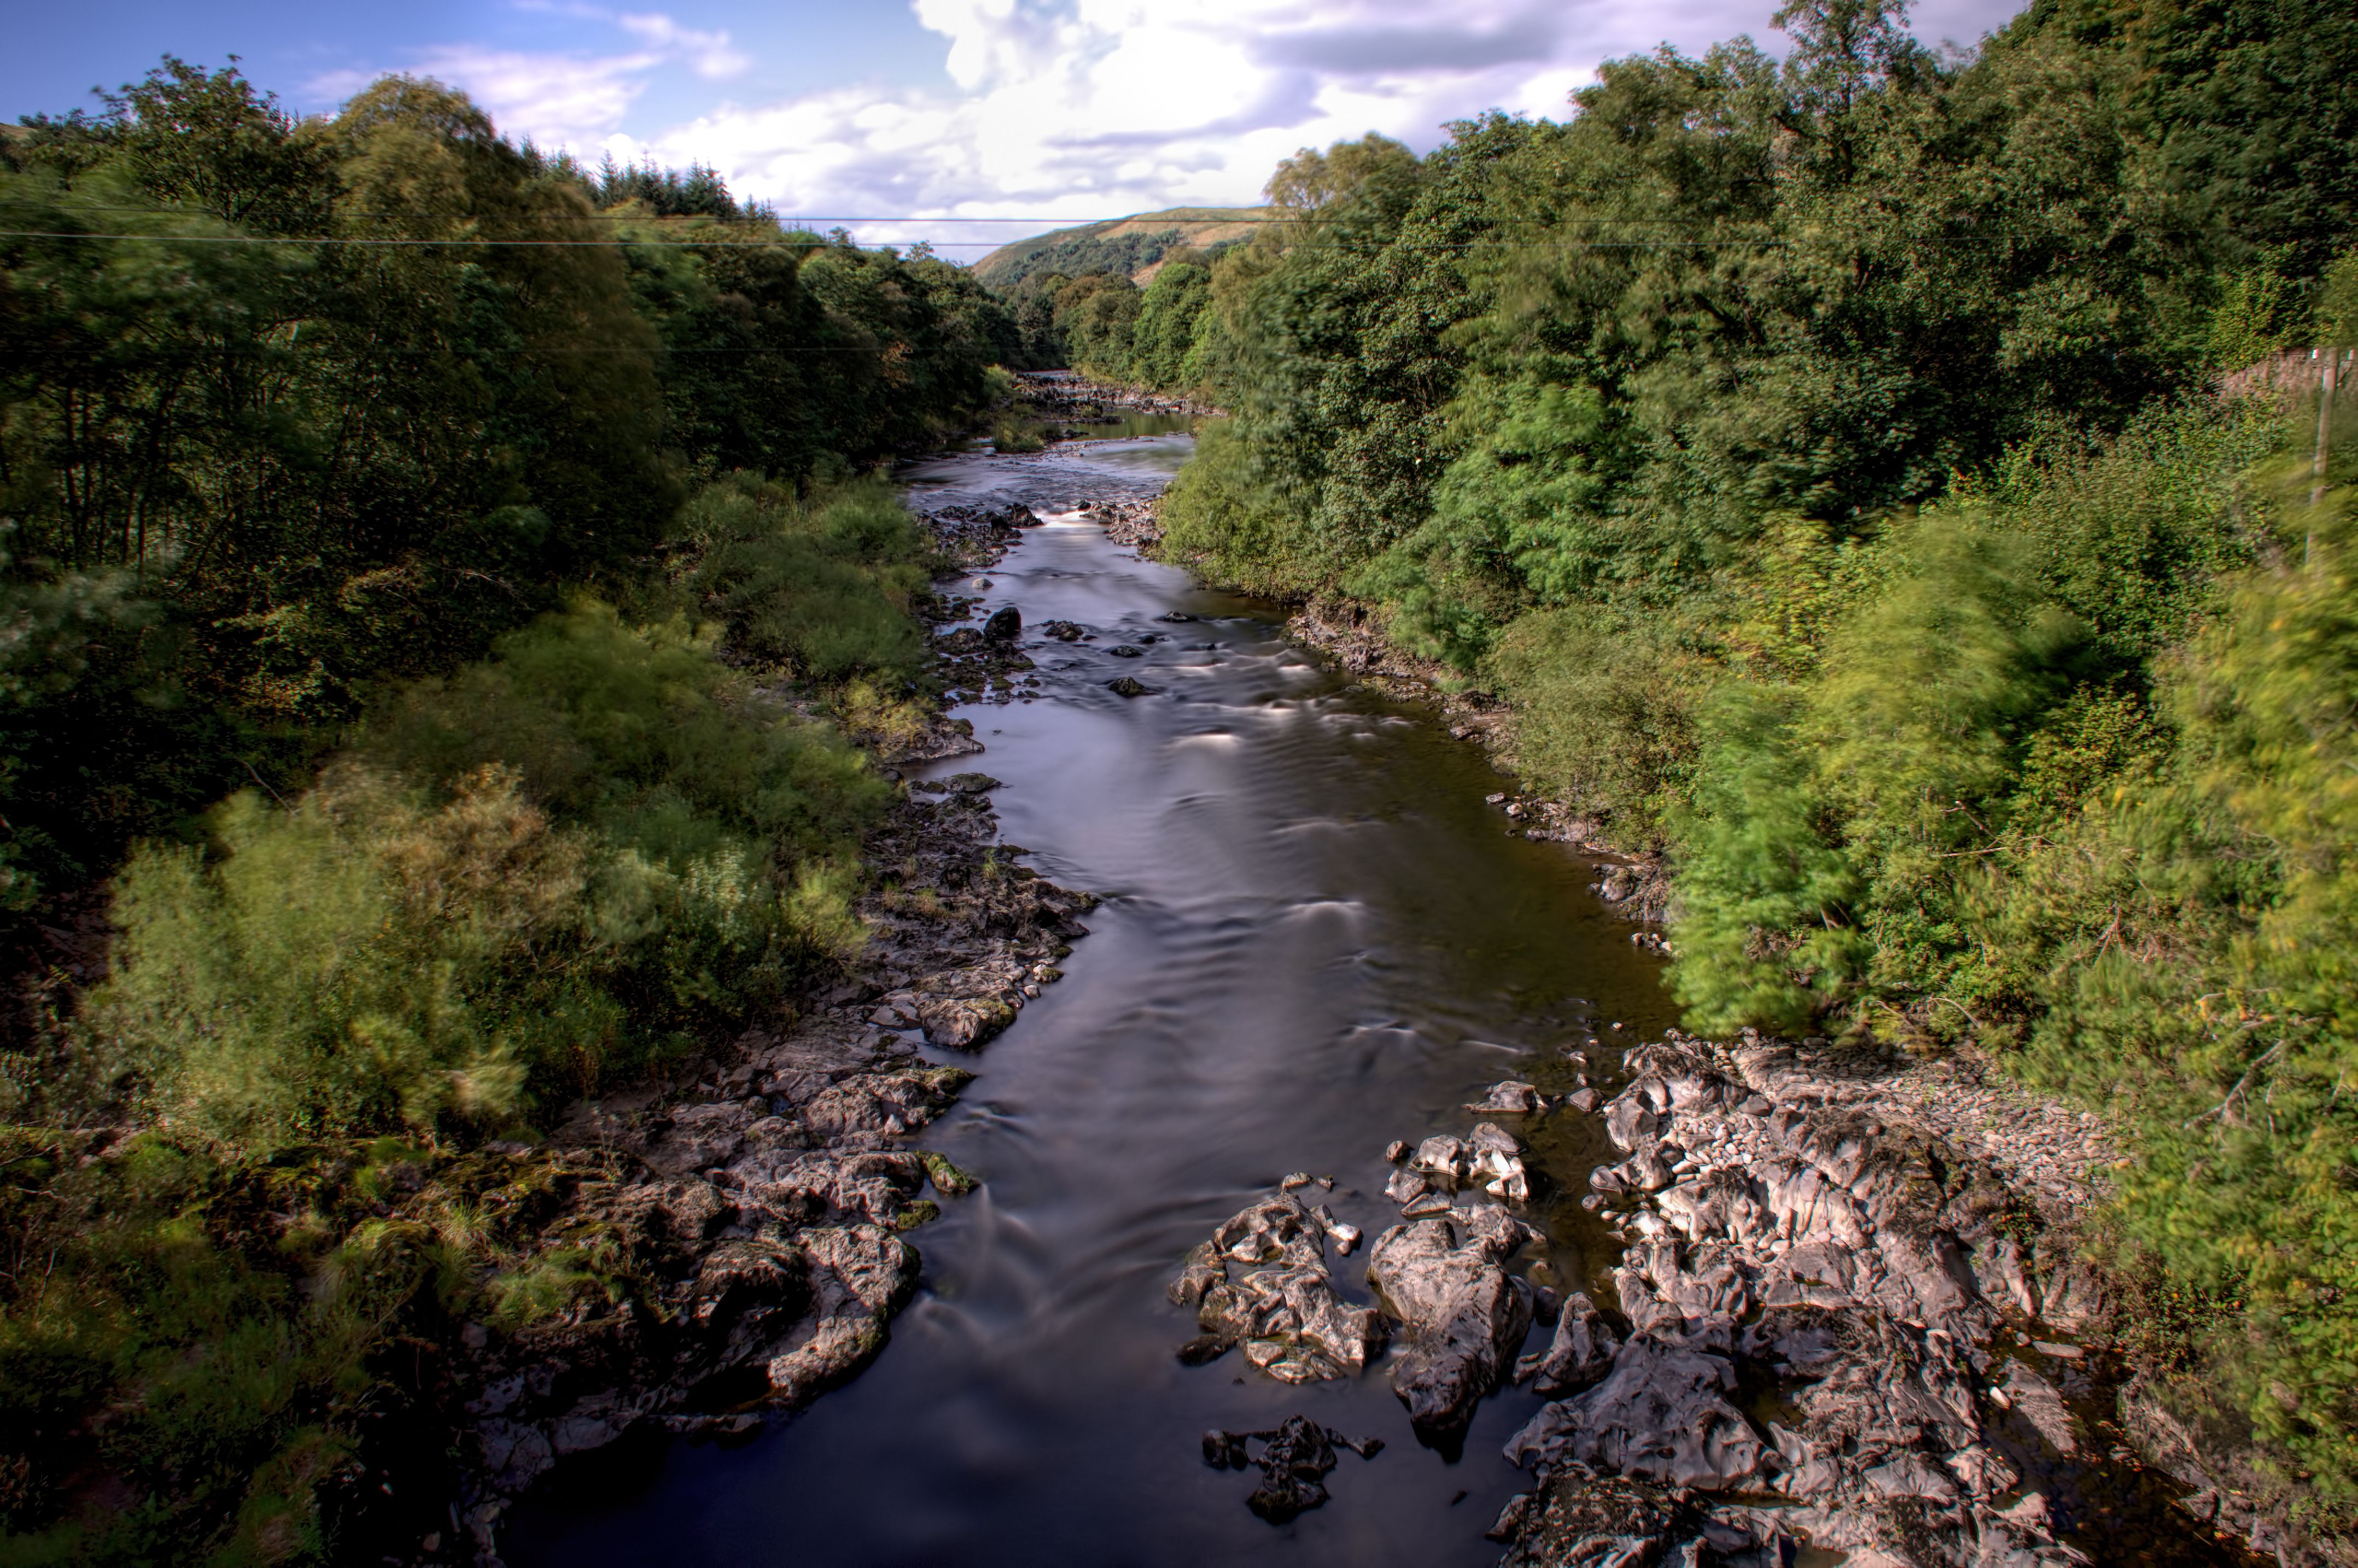
landscape, tree, water, nature, forest, waterfall, wilderness, trail, river, valley, stream, jungle, rapid, canyon, waterway, body of water, water feature, ecosystem, watercourse, rivernith, ellockwood, landform, geographical feature, geological phenomenon